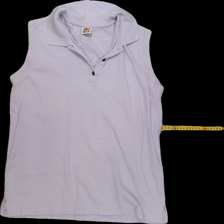
View: front
Type: Top
Category: Ladies
Brand: Not Applicable
Colors: Purple
Material: 100% Cott
Pattern: Plain
Cut: Collar
Size: XXL
Season: All
Trend: No trend
Stains: Yes
Price range: <50
Recommended usage: Repair